János Fuzik

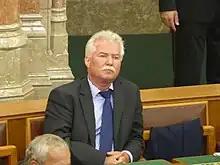
Fuzik in 2016

János Fuzik (10 October 1957 – 7 September 2022) was a Hungarian journalist and politician. A member of the , he served as of Slovaks in Hungary in the National Assembly from 2014 to 2018. In 2020, he was appointed Head of the Consulate General of Hungary in Esek.